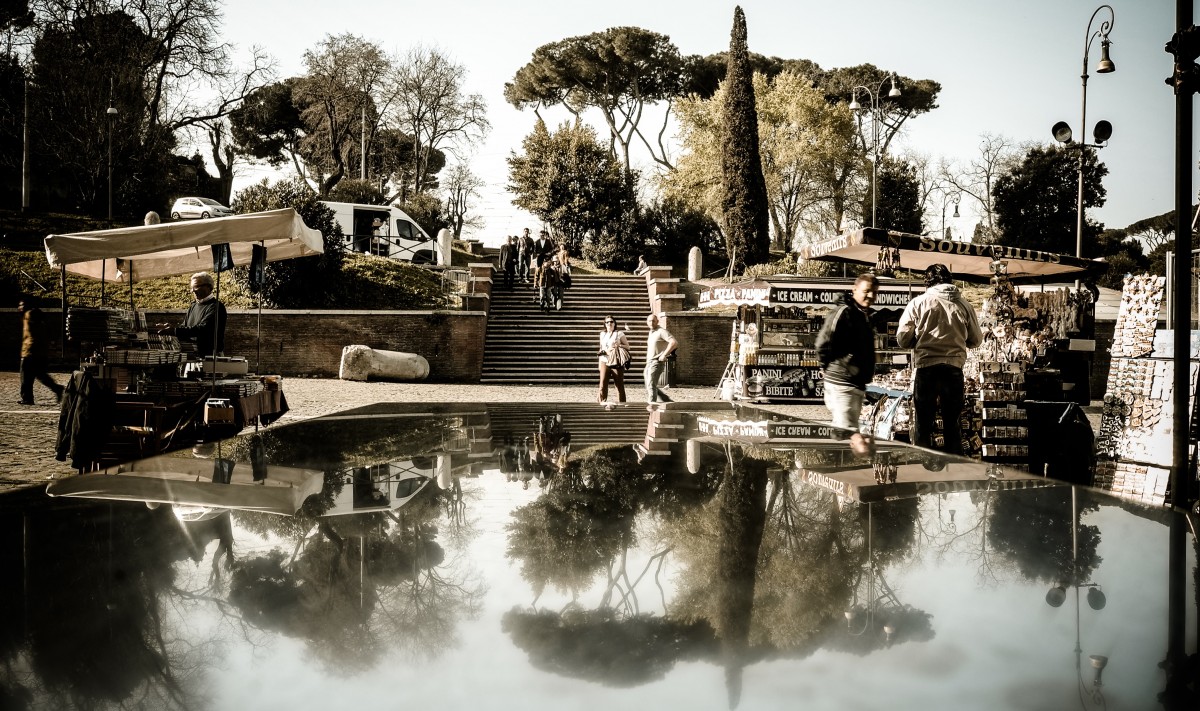
Tags: fountain, water feature